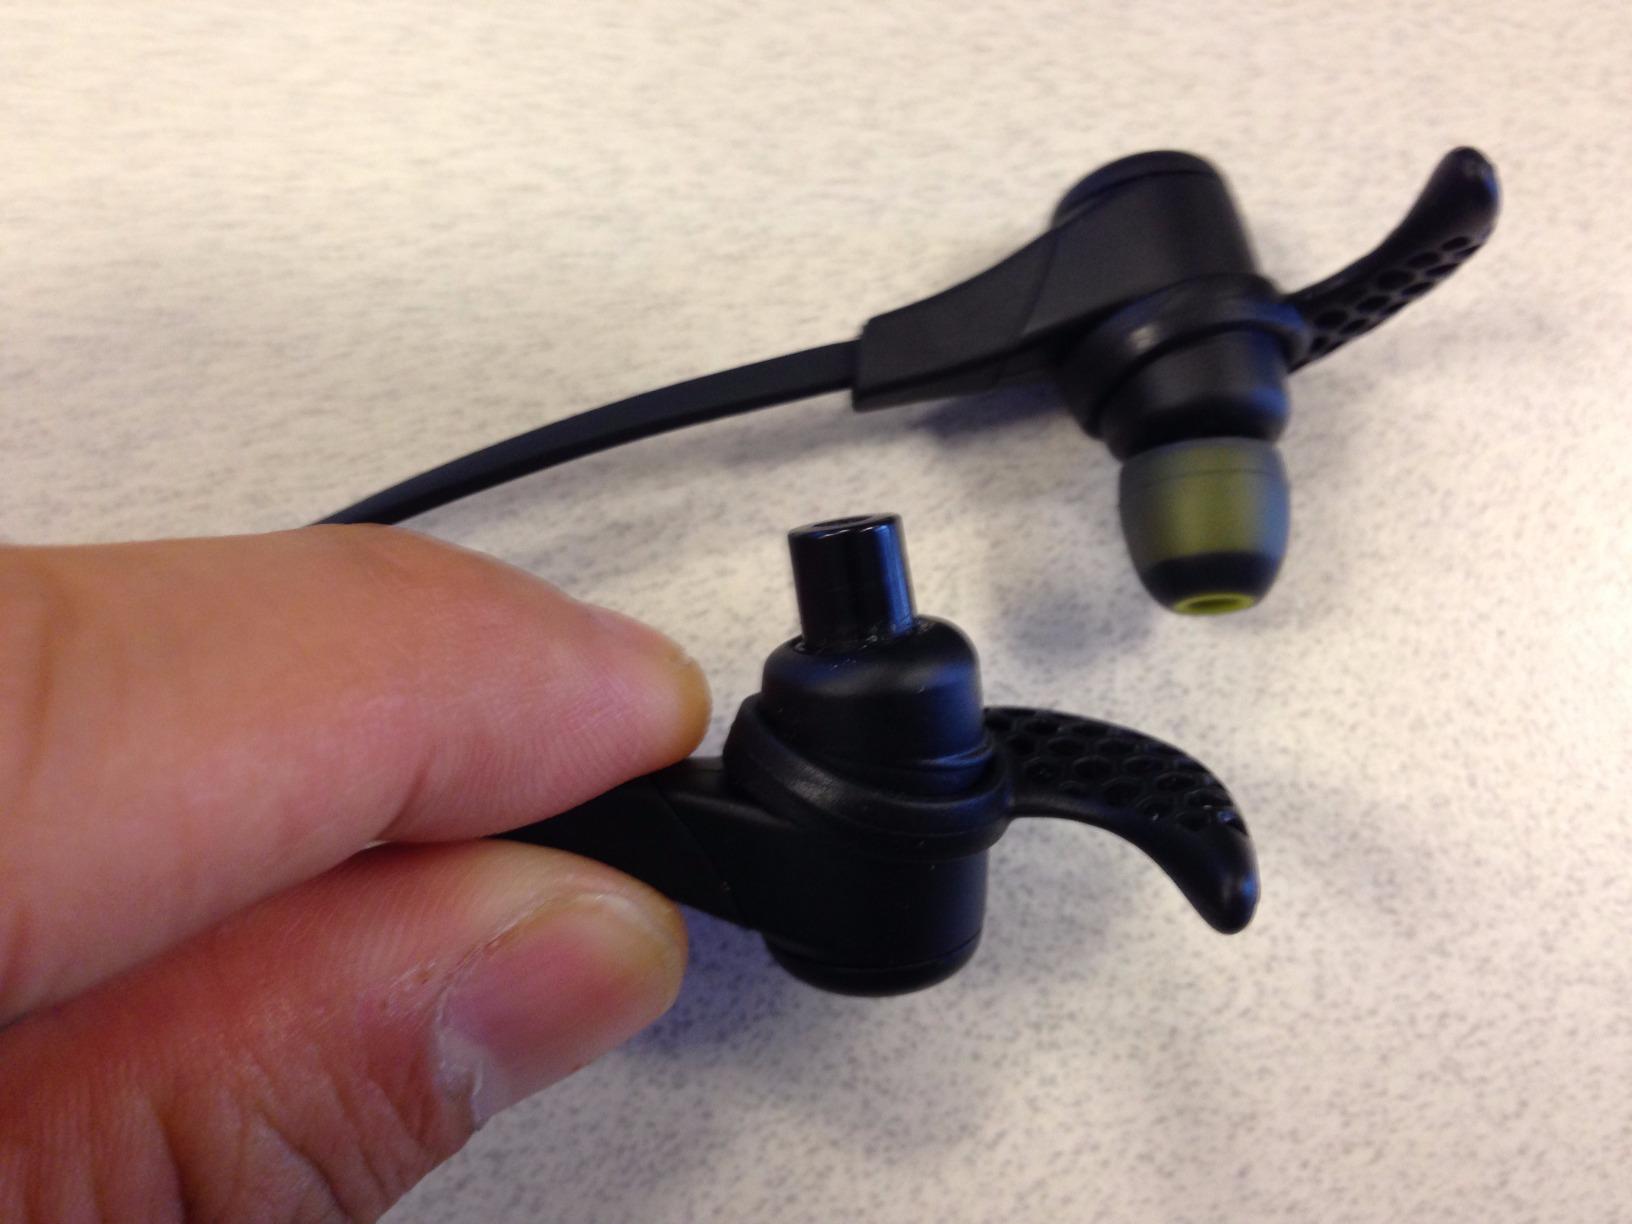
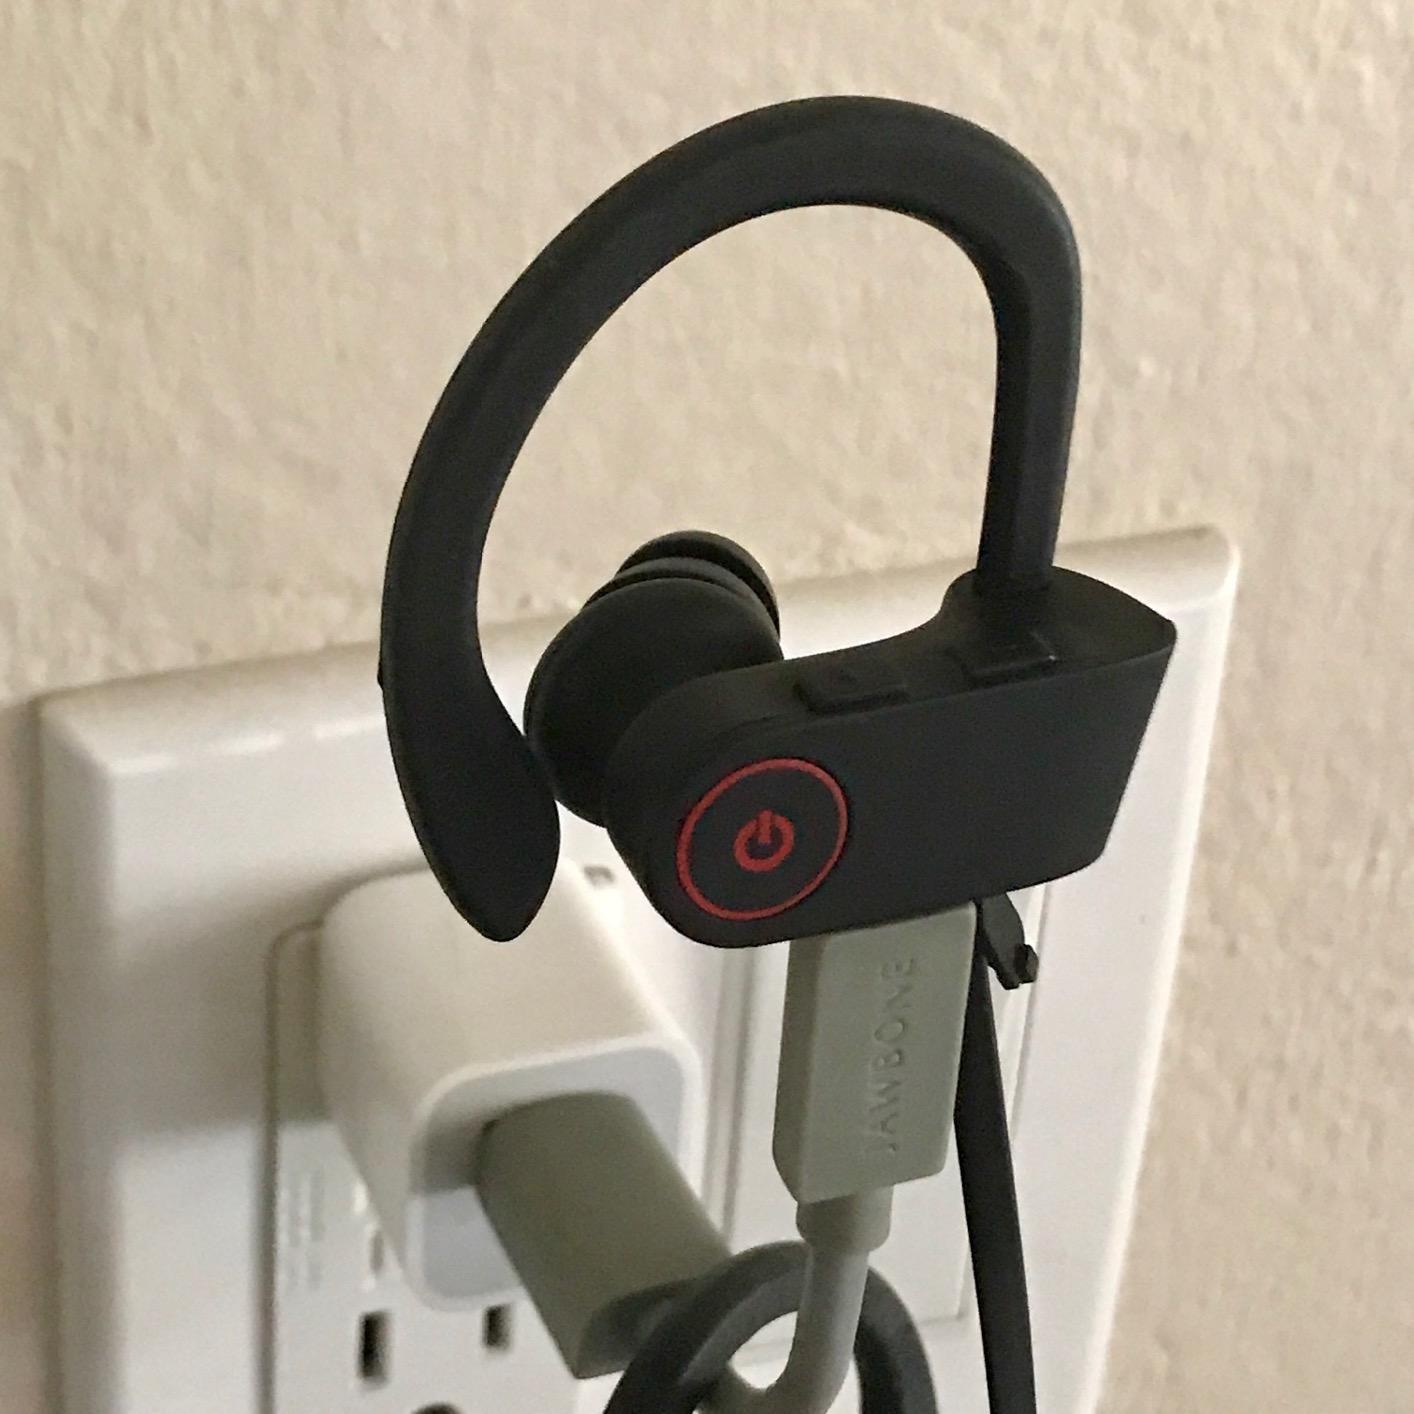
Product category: headphones
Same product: no